Dakota Access Pipeline

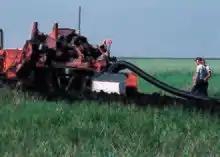
Trenching to install drainage tile in Iowa during the 1980s.

The pipeline route runs from the northwestern North Dakota Bakken and Three Forks sites. It starts in Stanley, North Dakota, and travels in a southeastward direction to end at the oil tank farm near Patoka, Illinois. It crosses 50 counties in four states, and is built on private land with portions crossing waters of the United States and flood control areas managed by the United States Army Corps of Engineers.